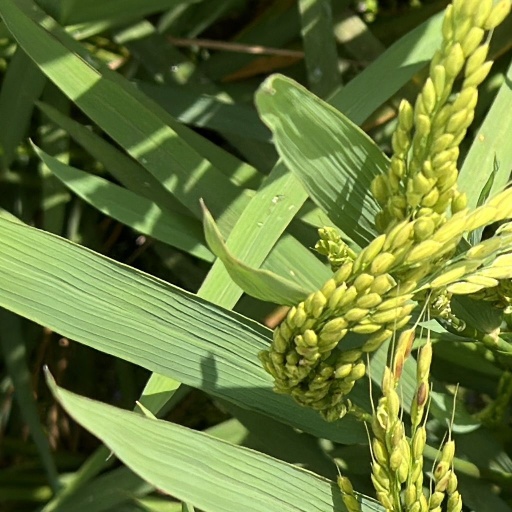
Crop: rice